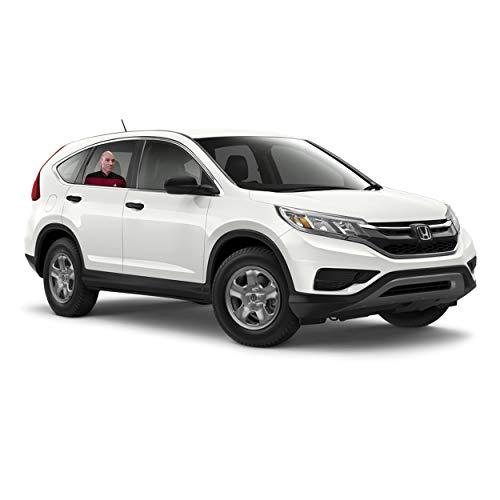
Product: FanWraps Star Trek: The Next Generation Captain Jean-Luc Picard Passenger Series Window Decal
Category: Automotive | Exterior Accessories | Bumper Stickers, Decals & Magnets
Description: Great Condition.
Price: $19.74
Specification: ProductDimensions:19.8x13.8x0.1inches|ItemWeight:4.6ounces|ShippingWeight:4.6ounces(Viewshippingratesandpolicies)|ASIN:B07PB6GMWV|Itemmodelnumber:FW5003|Manufacturerrecommendedage:20-20years